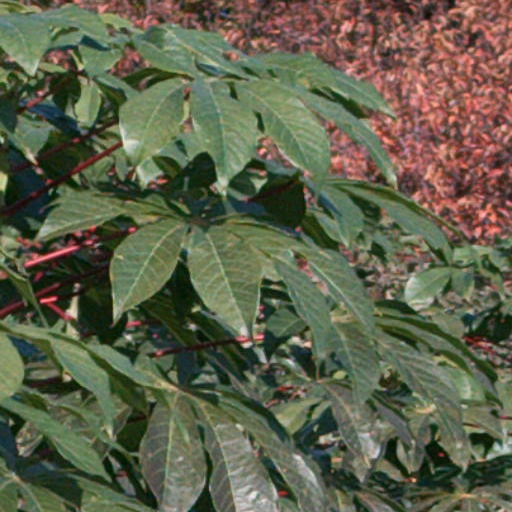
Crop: cassava